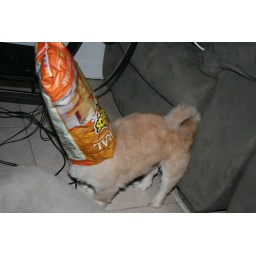
dog in a bag